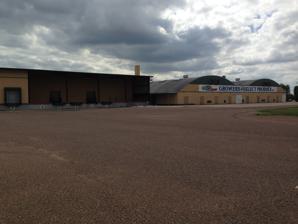
Building: Mission Citrus Growers Union Packing Shed
Country: United States of America
Year built: 1944
United States historic place Mission Citrus Growers Union Packing Shed U.S. National Register of Historic Places Mission Citrus Growers Union Packing Shed Mission Citrus Growers Union Packing Shed Show map of Texas Mission Citrus Growers Union Packing Shed Show map of the United States Location 824 W. Bus. US 83 , Mission, Texas Coordinates 26°12′56″N 98°19′56″W / 26.21556°N 98.33222°W / 26.21556; -98.33222 Area 4.5 acres (1.8 ha) Built 1944 ( 1944 ) Built by Nossier Lumber Company Architect Edwin Nossier MPS Mission, Hidalgo County MPS NRHP reference No. 02000911 Added to NRHP August 30, 2002 The Mission Citrus Growers Union Packing Shed in Mission, Texas , also known as Edinburg Citrus Association and as Growers Select Produce Packing Shed , is a historic packing house .  It was built in 1944.  It was listed on the National Register of Historic Places in 2002. It was "organized and promoted" by John H. Shary, a grower and developer who first came to the area in 1911. See also National Register of Historic Places portal Texas portal National Register of Historic Places listings in Hidalgo County, Texas Recorded Texas Historic Landmarks in Hidalgo County References